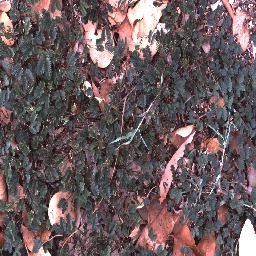
Label: negative